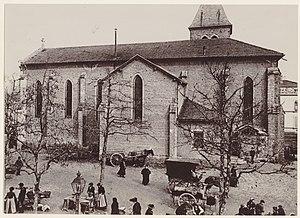
Vue de l'église Sainte-Madeleine des Charpennes, à Villeurbanne, vers 1910.
L'église Sainte-Madeleine est un édifice religieux catholique français, situé à Villeurbanne, dans la métropole de Lyon.
Les lieux de mission de la Communauté du Chemin Neuf constituent les points d'implantation de cette communauté. Depuis sa fondation en 1973, celle-ci s'est vu confier par les diocèses des paroisses, des foyers d'étudiants ou des maisons d'accueil spirituel. Elle a également été sollicitée par d'autres communautés religieuses travaillant à une mission particulière, et ayant choisi, pour diverses raisons, de partir et de confier au Chemin Neuf la mission de perpétrer son œuvre. Dans certaines occasions, le Chemin Neuf a reçu d'un légateur un lieu, généralement sous conditions d'utilisation. Enfin, il est arrivé que, constatant les besoins de la Communauté, celle-ci choisisse d'acheter un lieu pour s'y installer et développer sa spiritualité.